Lčovice

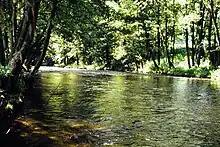
Volyňka river in Lčovice

Lčovice is located about northwest of Prachatice and northwest of České Budějovice. It lies in the Bohemian Forest Foothills. The highest point is a contour line on the northern border of the municipal territory at above sea level. The Volyňka river flows through the municipality.